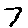
Label: 7